1911 Auckland Rugby League season

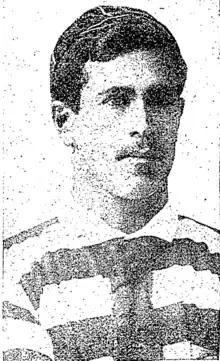
Albert Asher

The match between Ponsonby and Eden was played on the Avondale Racecourse. The sports fields were located at the eastern end of the racecourse grounds. Eden took the field with just 10 players and played the entire match with that number.